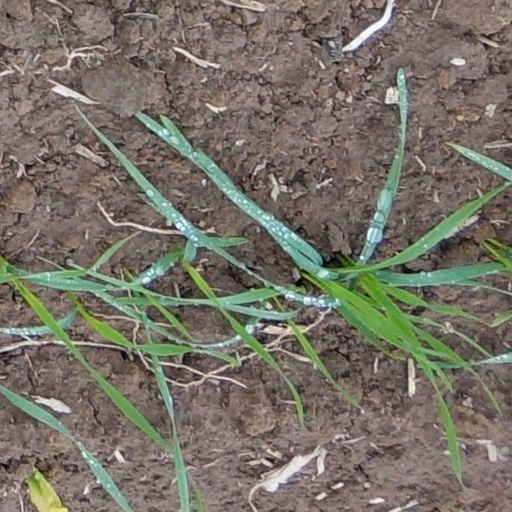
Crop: wheat